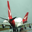
Label: airplane